Anne Matthes

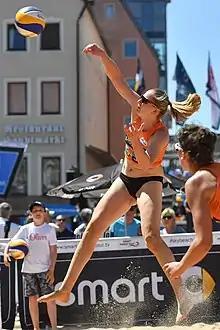

Anne Matthes (born 30 April 1985) is a German female volleyball player. She was part of the Germany women's national volleyball team.